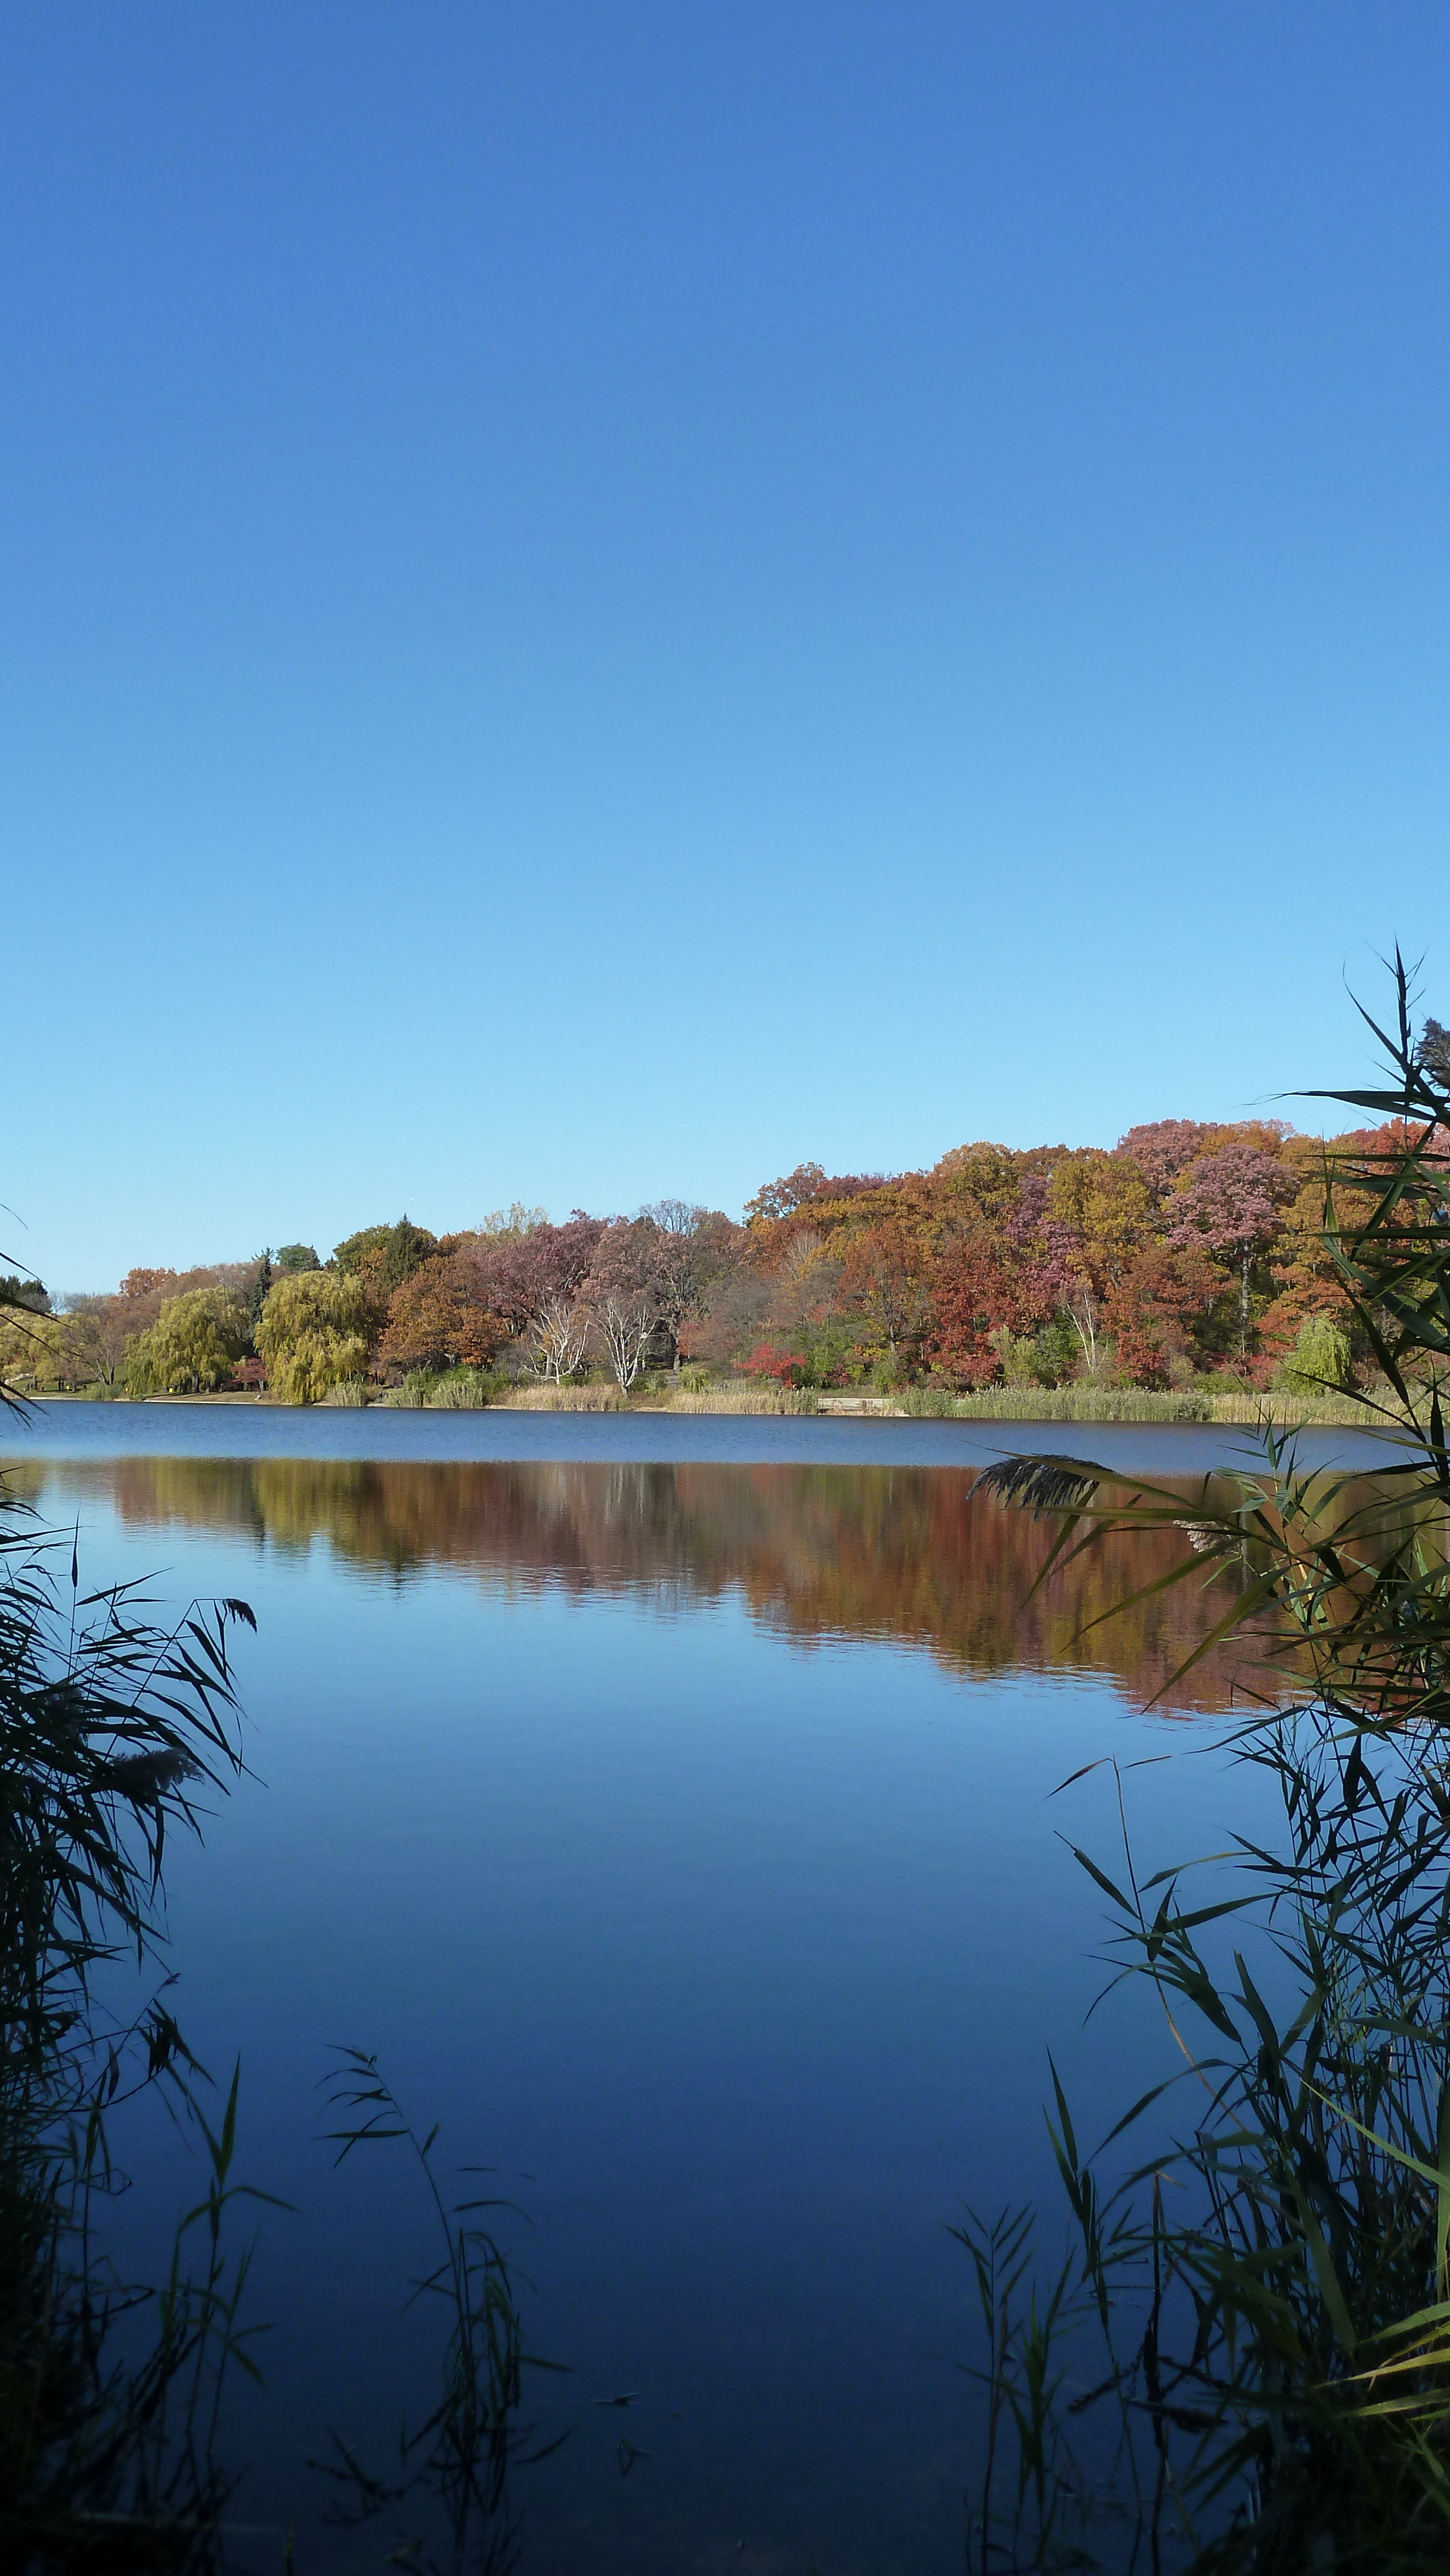
landscape, tree, water, nature, wilderness, mountain, morning, fall, lake, river, pond, foliage, reflection, autumn, reservoir, body of water, leaves, seasonal, wetland, loch, fall colors, natural environment